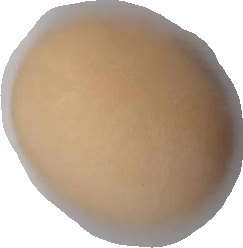
Variety: Anjasmoro